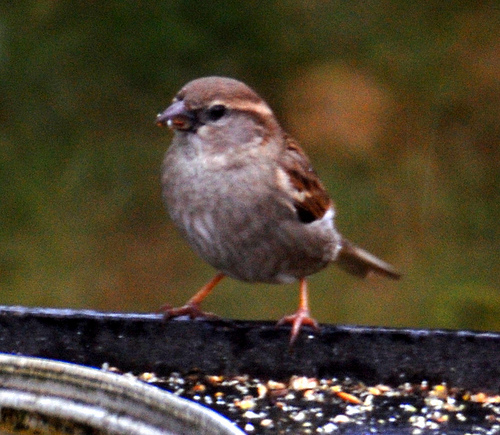
the bird has a small, pointed beak, a light brown eyebrow with white eye ring, and orange tarsi
this bird has short, brown, curved bill, a white eyebrow, and a dark brown crown.
the bird has a lightly colored brown breast, throat and belly. it has a darker shade of brown on its crown and coverts.
this bird has a speckled belly and breast with a short pointy bill.
the bird has thin tarsus for the body and dome shaped crown
this is a small gray and brown bird with a small pointed beak and light brown eyebrow.
this bird has wings that are brown and has a grey belly
this bird has wings that are brown and has a white body
this tiny bird has a grayish brown body, orange tarsus, and small brown wings.
this bird has a grey white breast and a pinkish orange tarsus
Species: Tree Sparrow